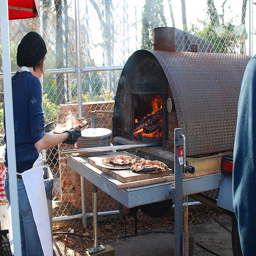
a person cooking food in an outdoor oven
a person is cooking something in a grill
There is something that looks exceptionally fascinating here.

Someone is making some pizza in a fenced in grilling area.
One person cooking on an outdoor pizza oven.